Settlements of Otaibah

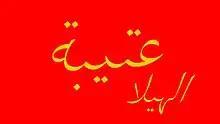
The flag of the Otaiba tribe with its famous nickname (Al-Hilla) written on it.

Also known as Hujer (singular Hijra). The indoctrination of the tribe Otaibah into religious ideologies imposed by Muhammad ibn Abd Al-Wahhab, along with the accompanying religious, political, and military movement, pushed the nomadic tribes of Arabia, including Otaibah, out of the desert and into settlements. These settlements played a major role in the modernization its inhabitants. In the early 20th to 21st century, the following were the most important settlements of the tribe of Otaibah in the Arabian Peninsula.